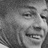
Emotion: happy